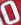
Number: 0